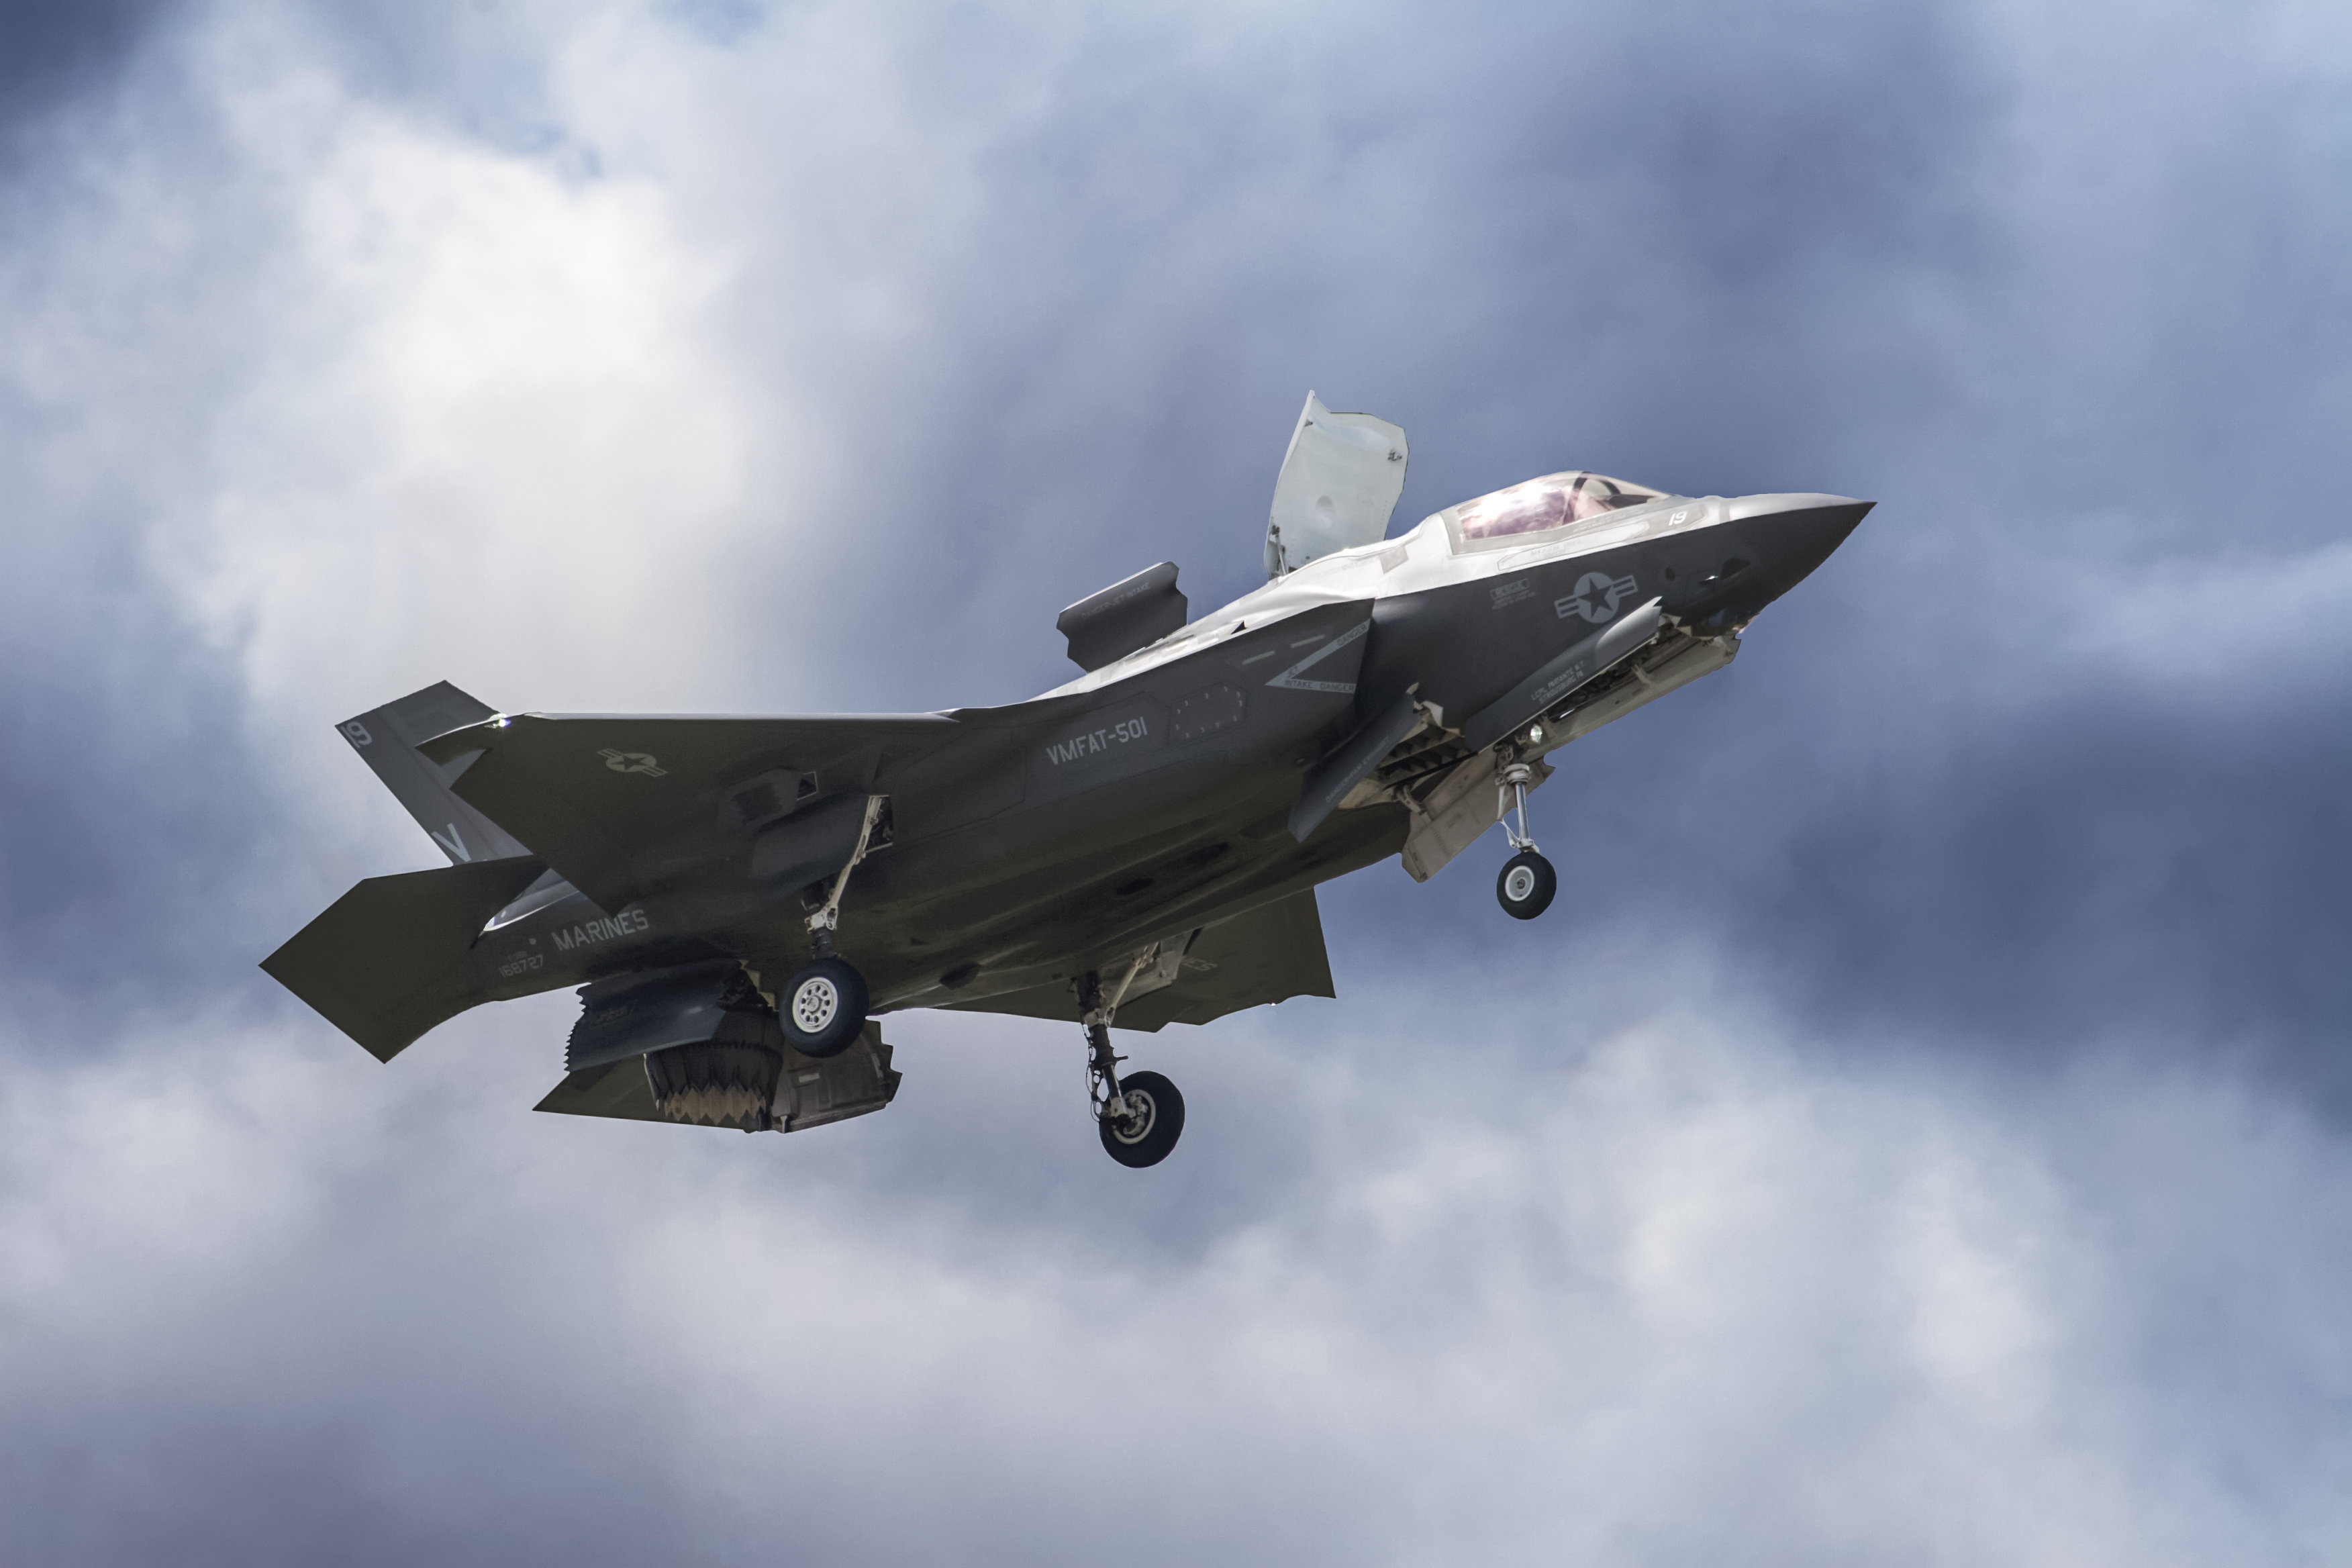
wing, sky, air, moody, airplane, aircraft, military, jet, vehicle, aviation, flight, lightning, cockpit, clouds, hover, f35, wings, wheels, us, airshow, fighter, takeoff, force, jsf, jointstrikefighter, marines, loitering, stovl, undercarriage, vmfat501, farnborough, farnboroughairshow, f35blightningii, f35b, air show, air force, jet aircraft, fighter aircraft, military aircraft, atmosphere of earth, mcdonnell douglas fa 18 hornet, boeing fa 18e f super hornet, sukhoi su 35bm, mcdonnell douglas f 15 eagle, lockheed martin, lockheed martin f 22 raptor, lockheed martin f 35 lightning ii, stealth aircraft, mcdonnell douglas f 15e strike eagle